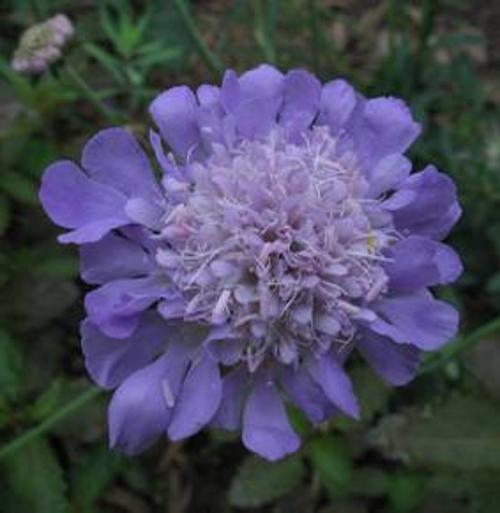
Label: pincushion flower